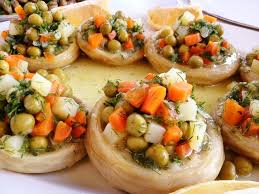
Label: Stuffed_Artichokes